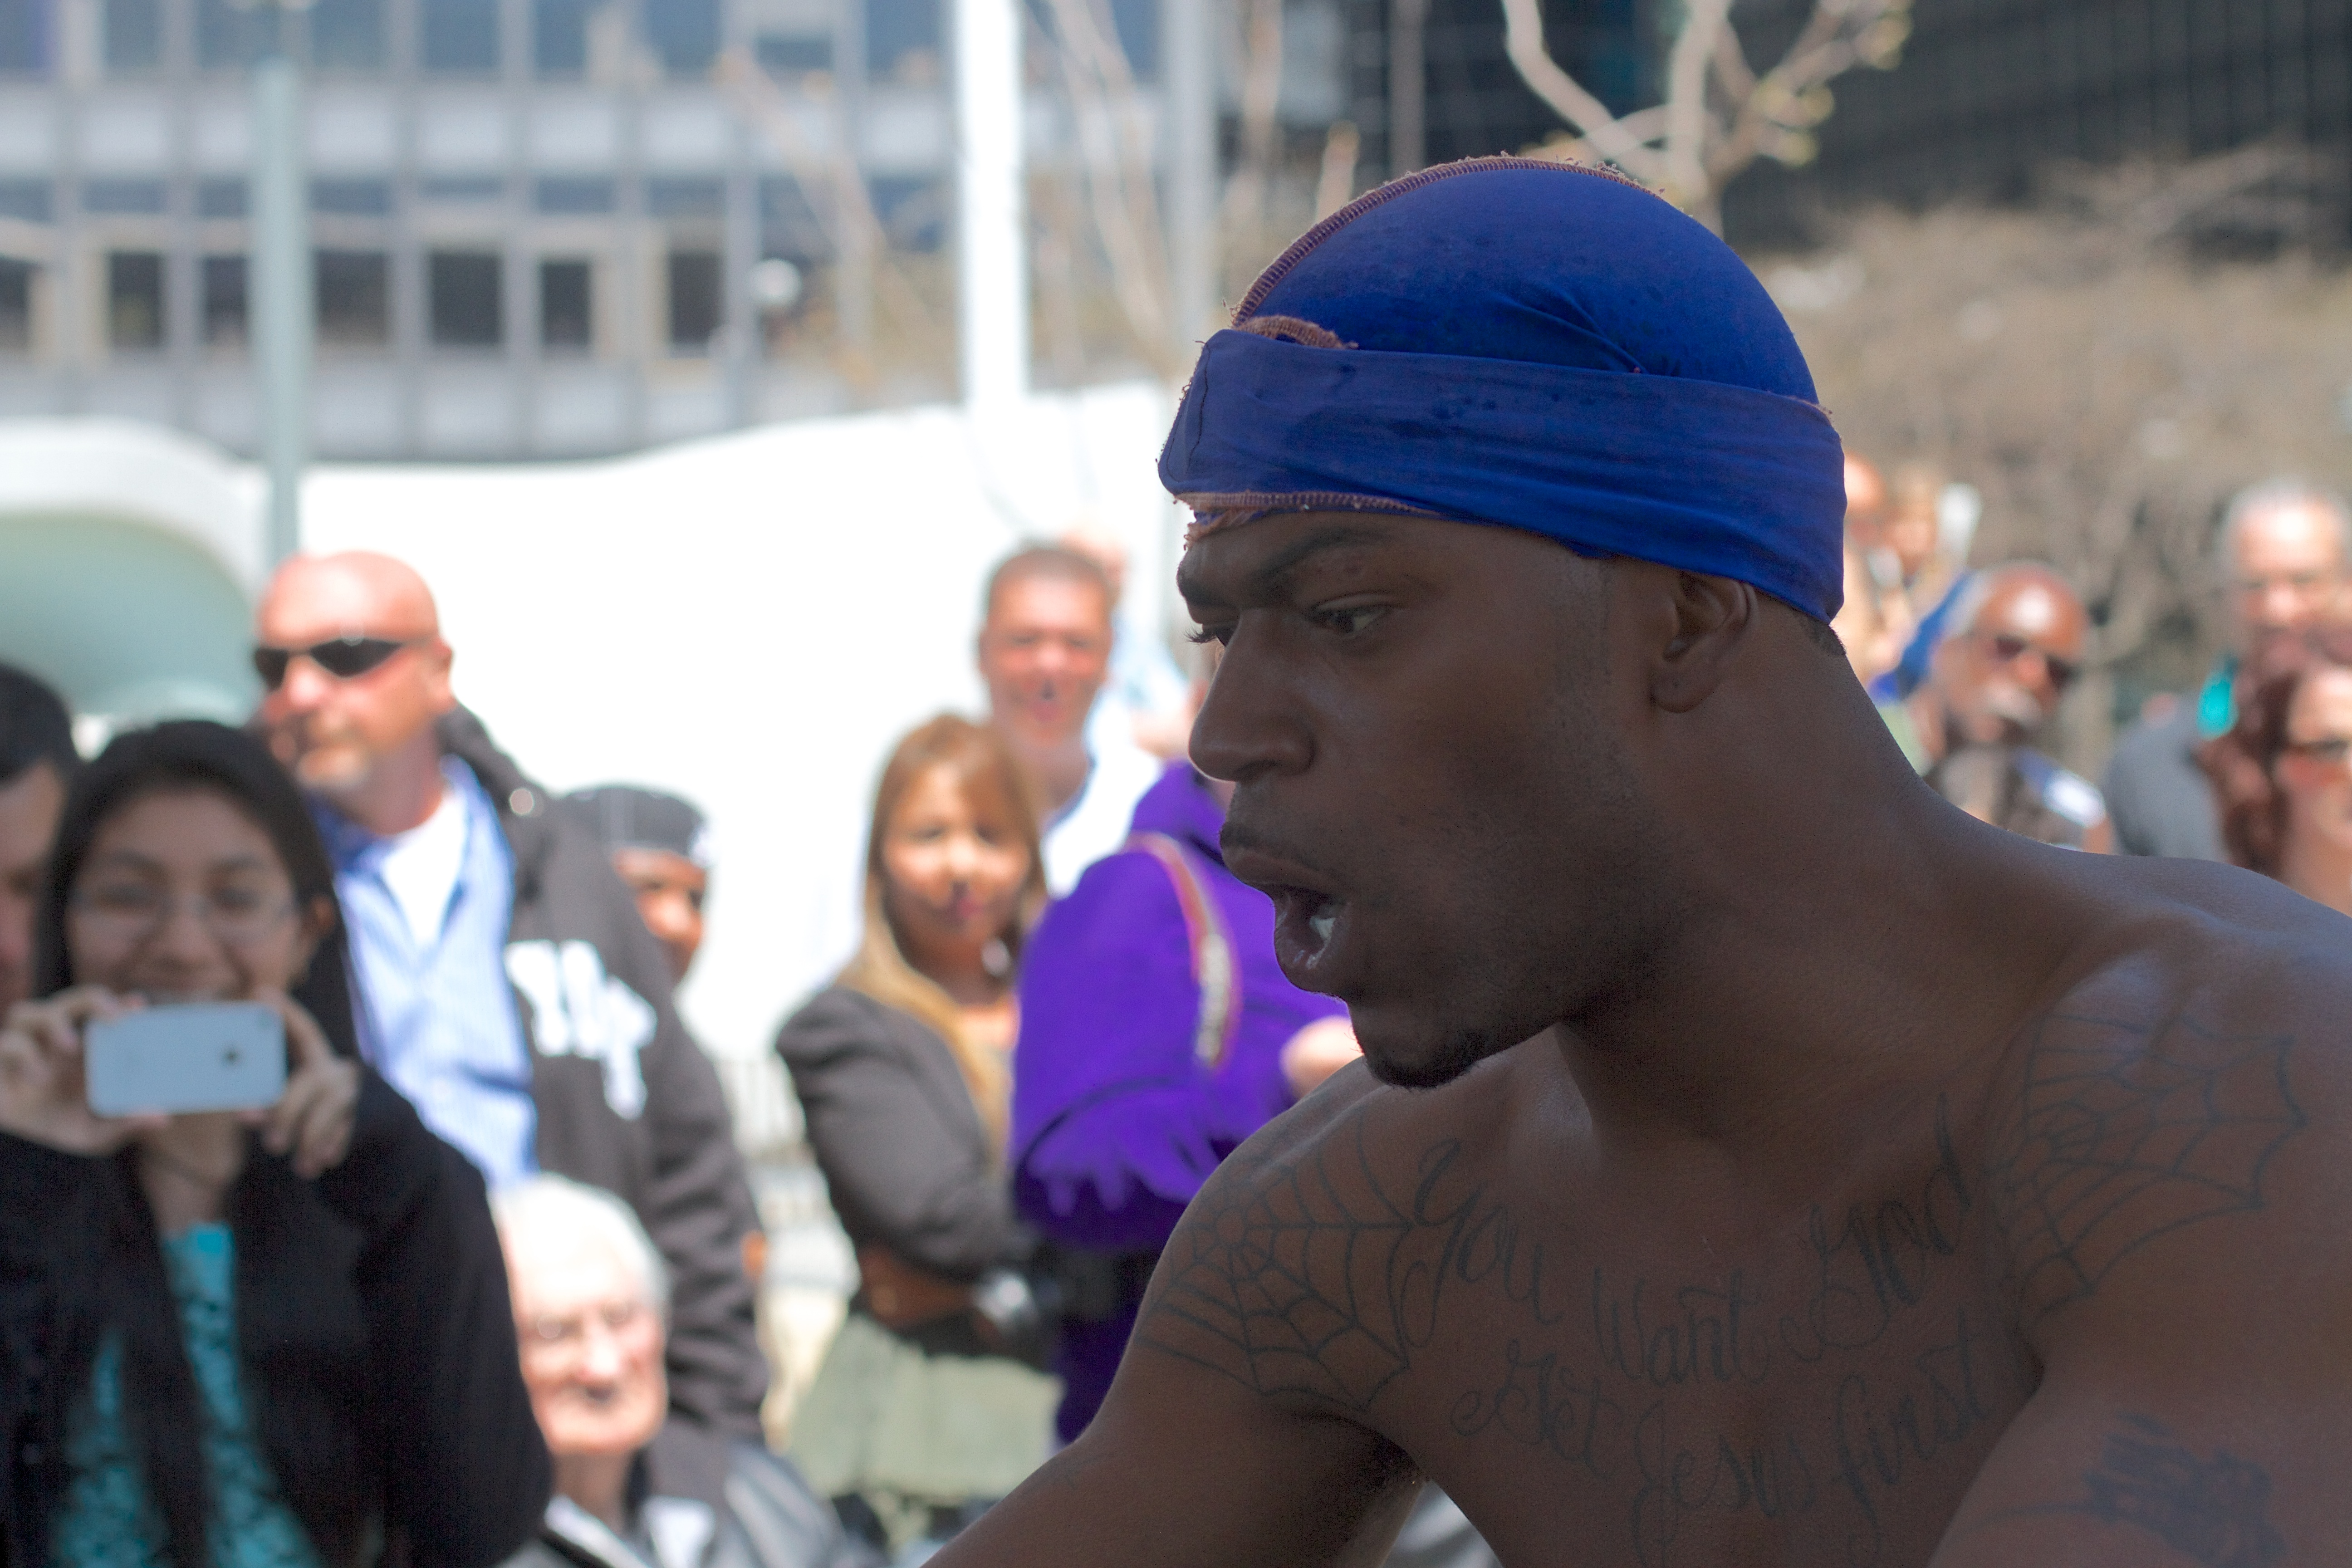
person, people, crowd, endurance sports